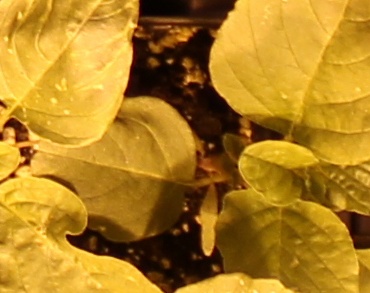
Label: Redroot Pigweed